Baldomero Aguinaldo Shrine

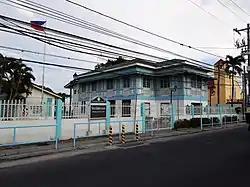
House of the Magdalo faction leader of the Katipunan and cousin of Emilio Aguinaldo

The Baldomero Aguinaldo Shrine is a single-detached house built by Baldomero Aguinaldo, cousin of Emilio Aguinaldo during the American colonial period in 1906 at Binakayan, Kawit, Cavite. Baldomero held several positions at the revolutionary government during the early 1900s. He became the head of the Kawit Chapter of the Katipunan, President of the KKK Magdalo Council, and Secretary of the Treasury in the 1897 Biak-na-Bato Republic. Also, he became the Secretary of War and Public Works after the establishment of the First Philippine Republic by Emilio Aguinaldo.